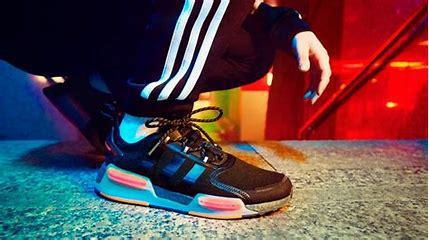
Brand: Adidas
Model: NMD_V3